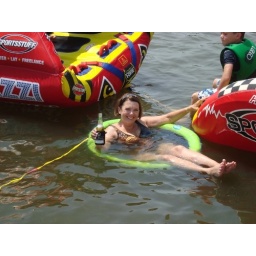
Nana actually in the water at lake 7-3-09